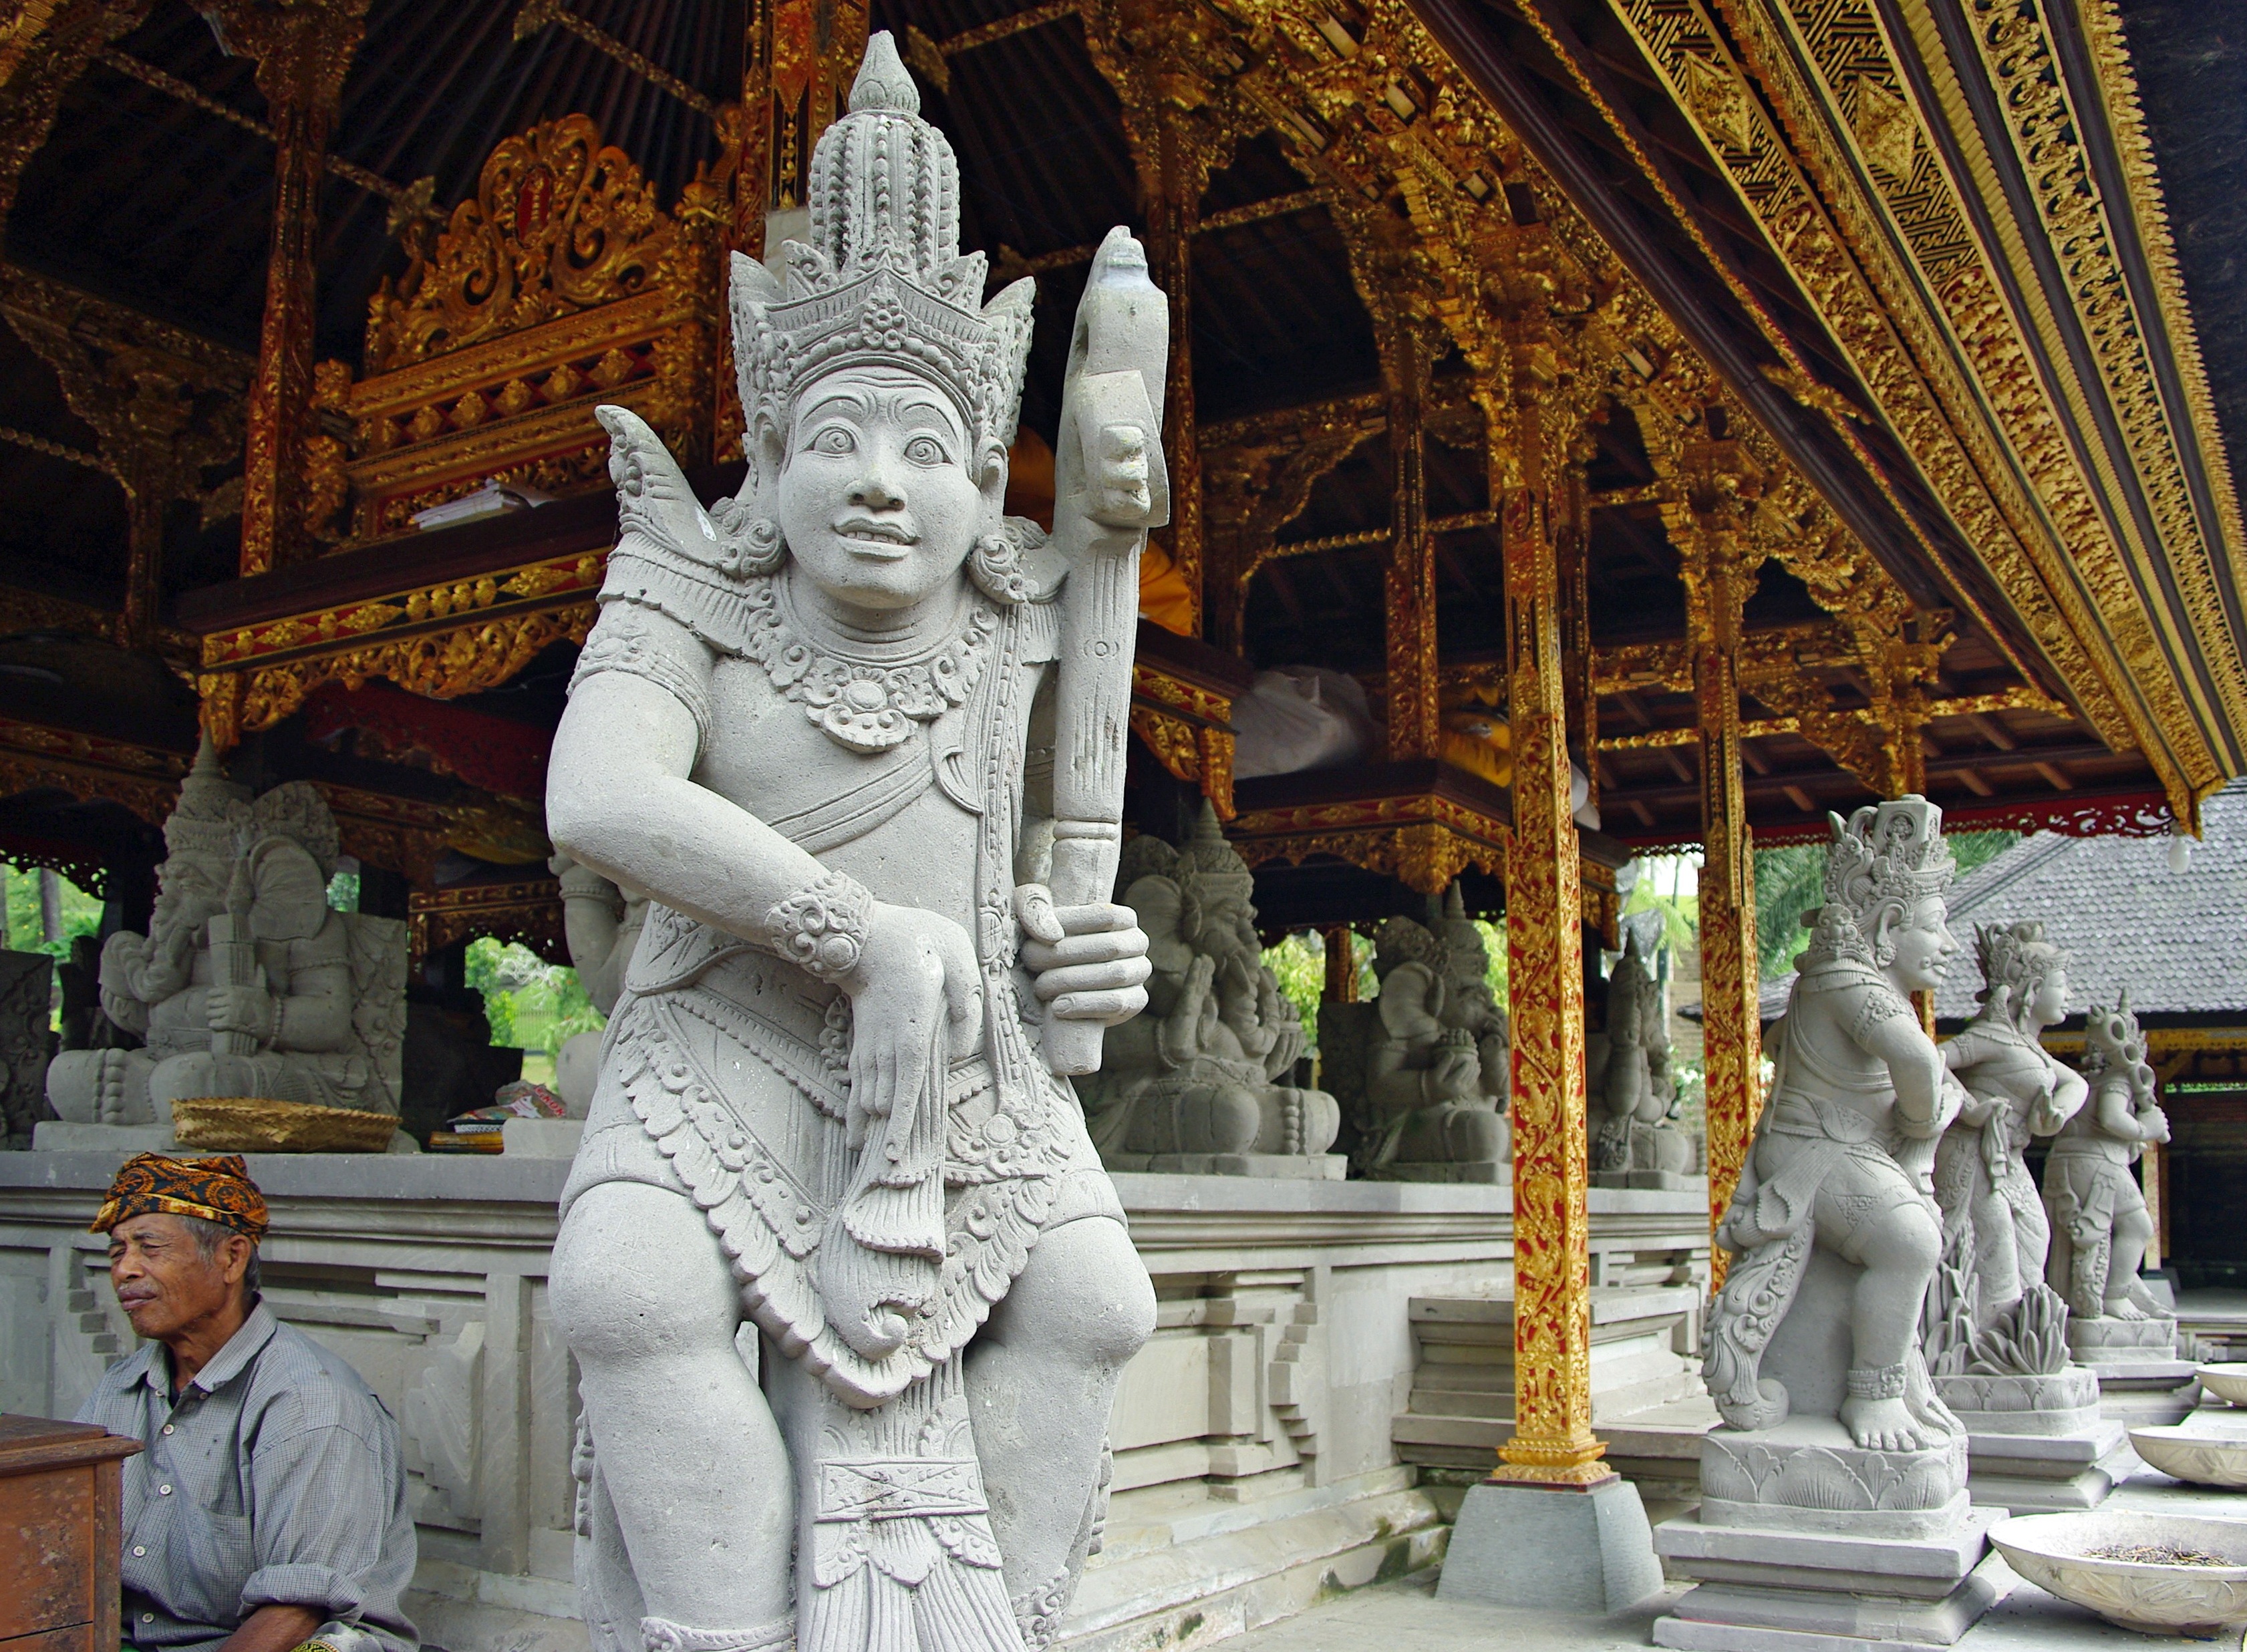
monument, statue, landmark, place of worship, sculpture, art, temple, shrine, sacred, carving, indonesia, god, wat, bali, hindu temple, gautama buddha, ancient history, tirta empul